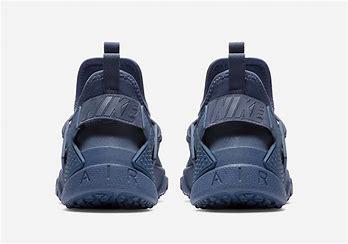
Brand: Nike
Model: Air Huarache Drift